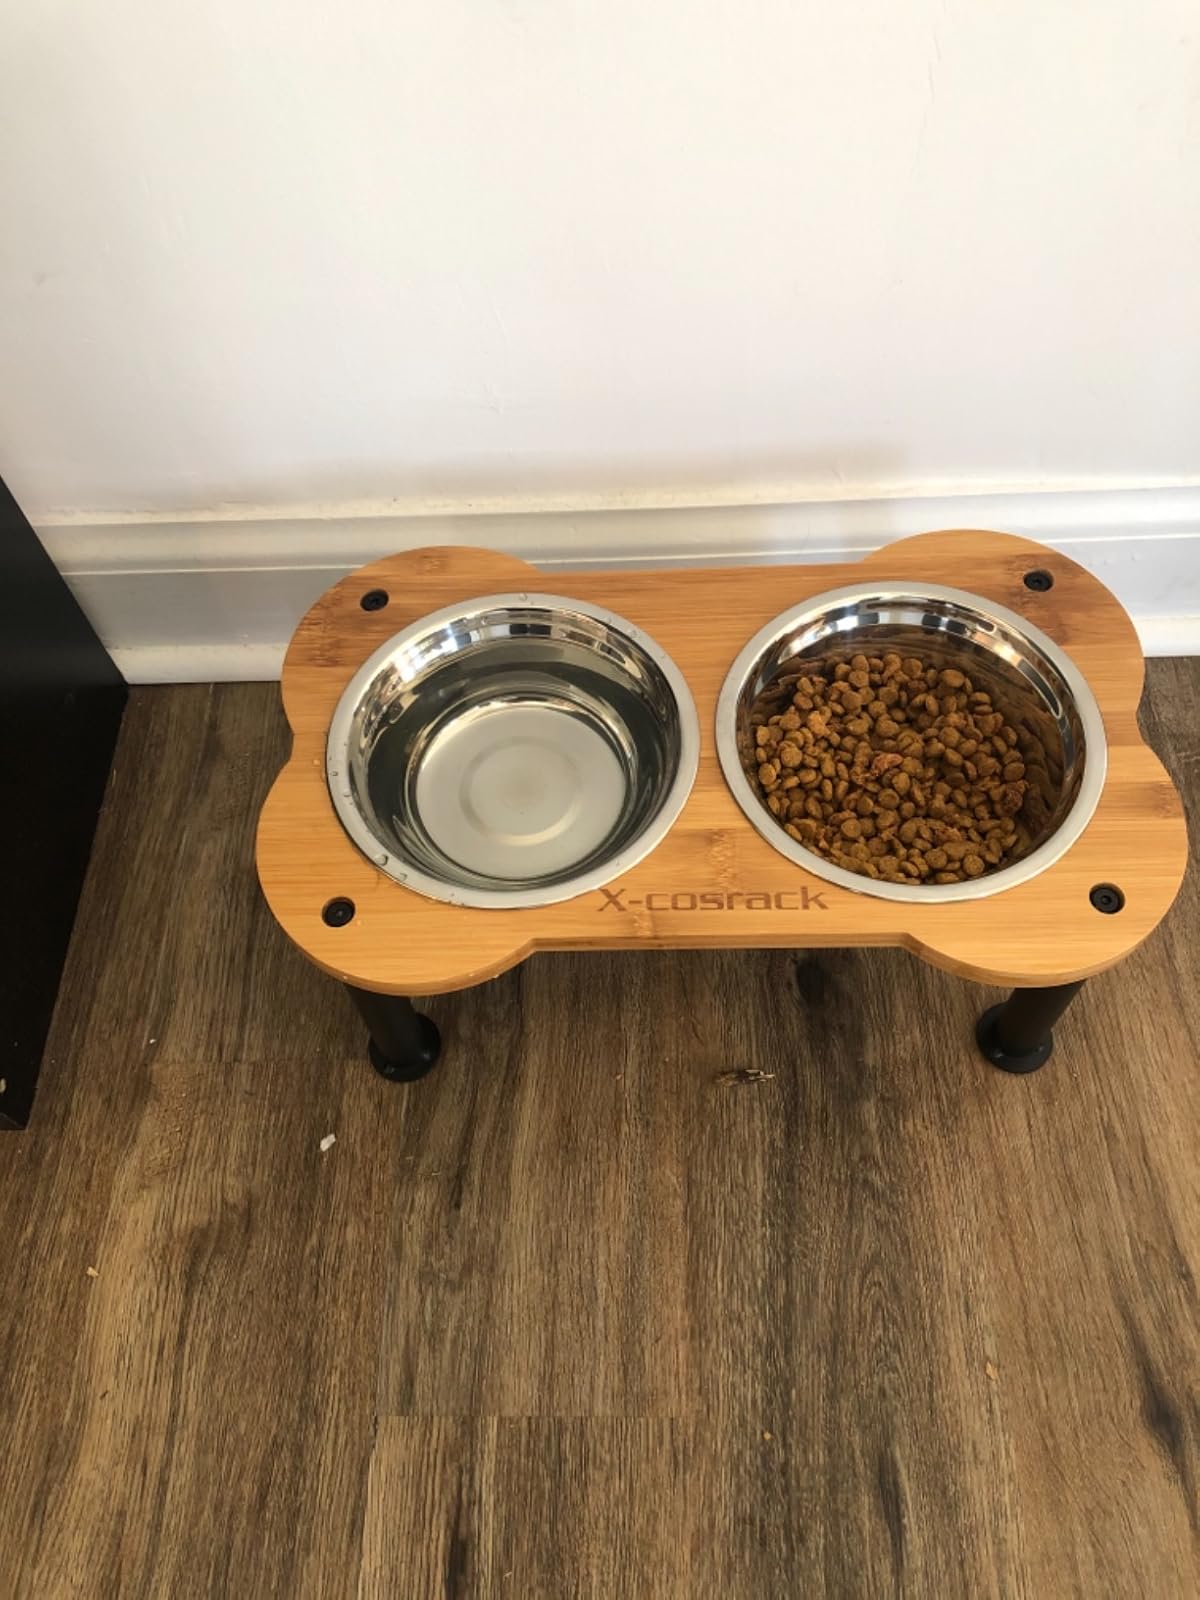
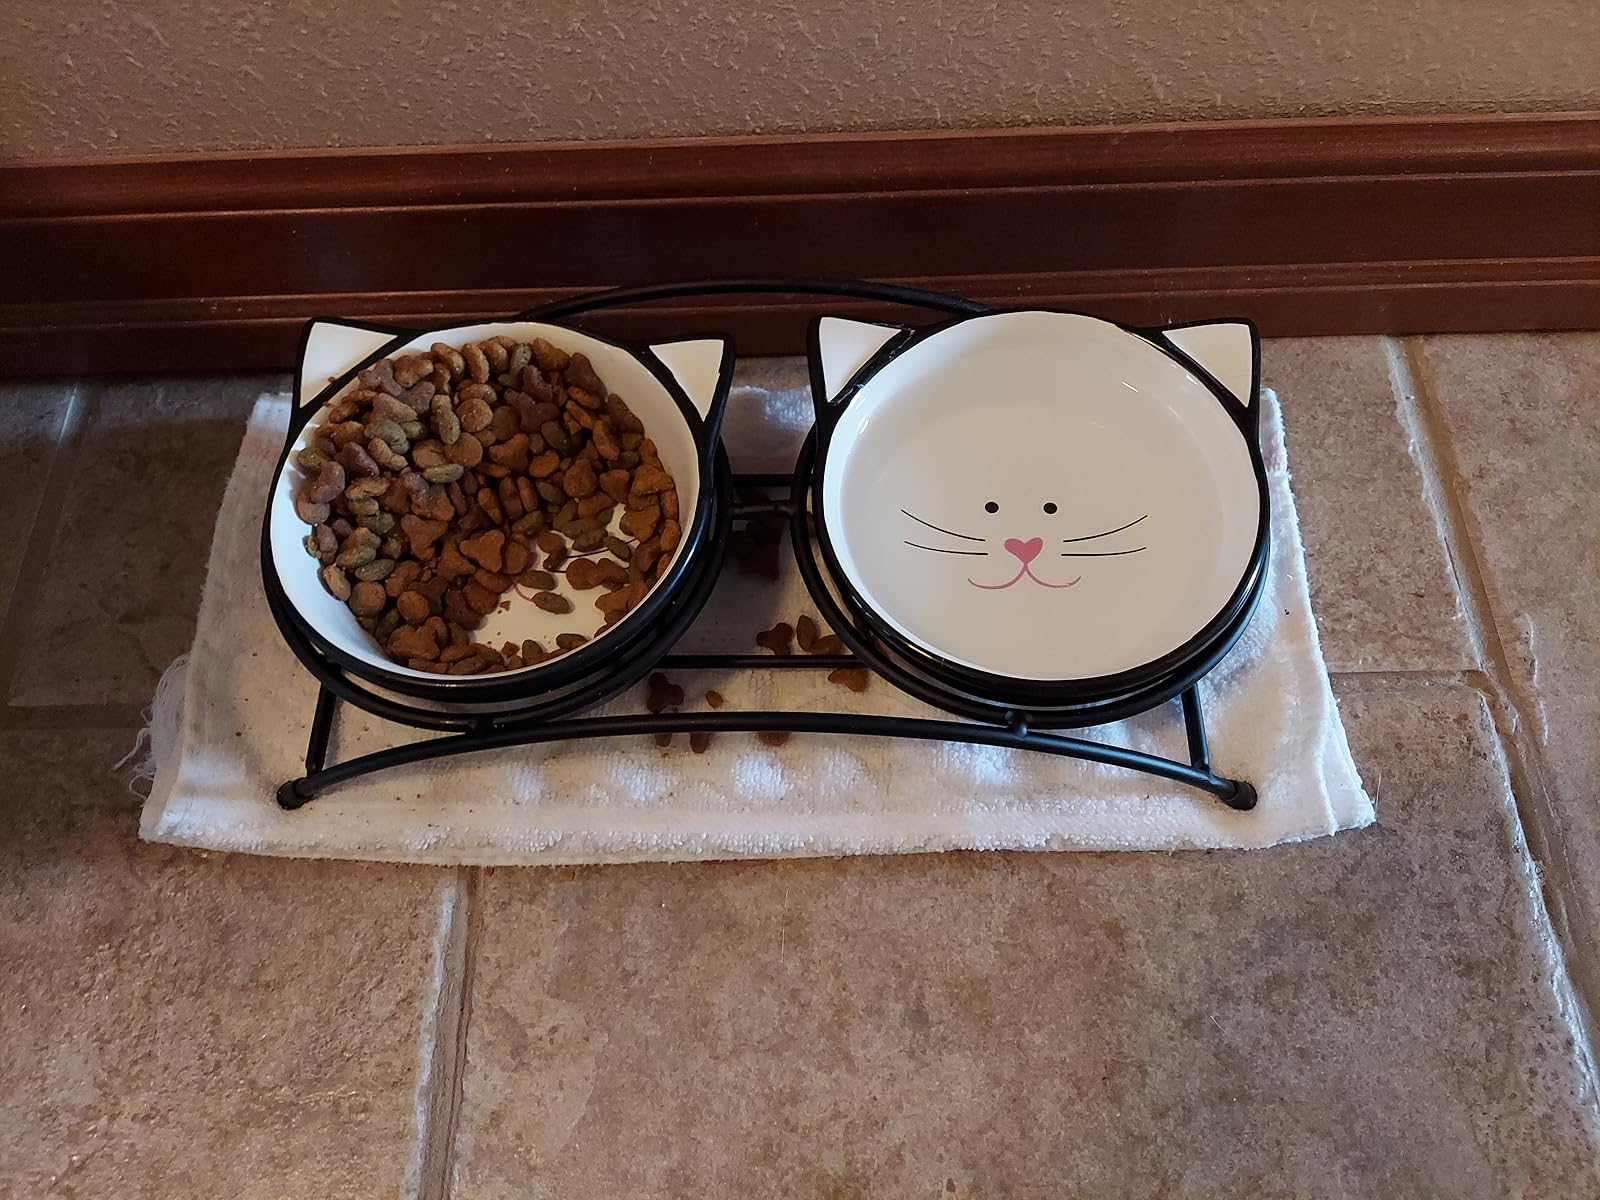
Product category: items_bowl
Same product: no